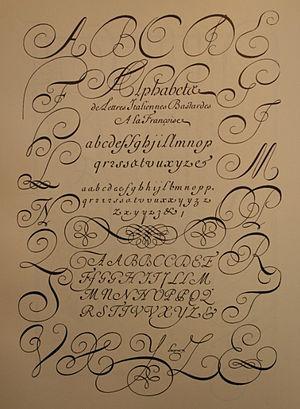
Nicolas Lesgret est un maître écrivain juré français, actif à la fin du XVIIᵉ siècle.